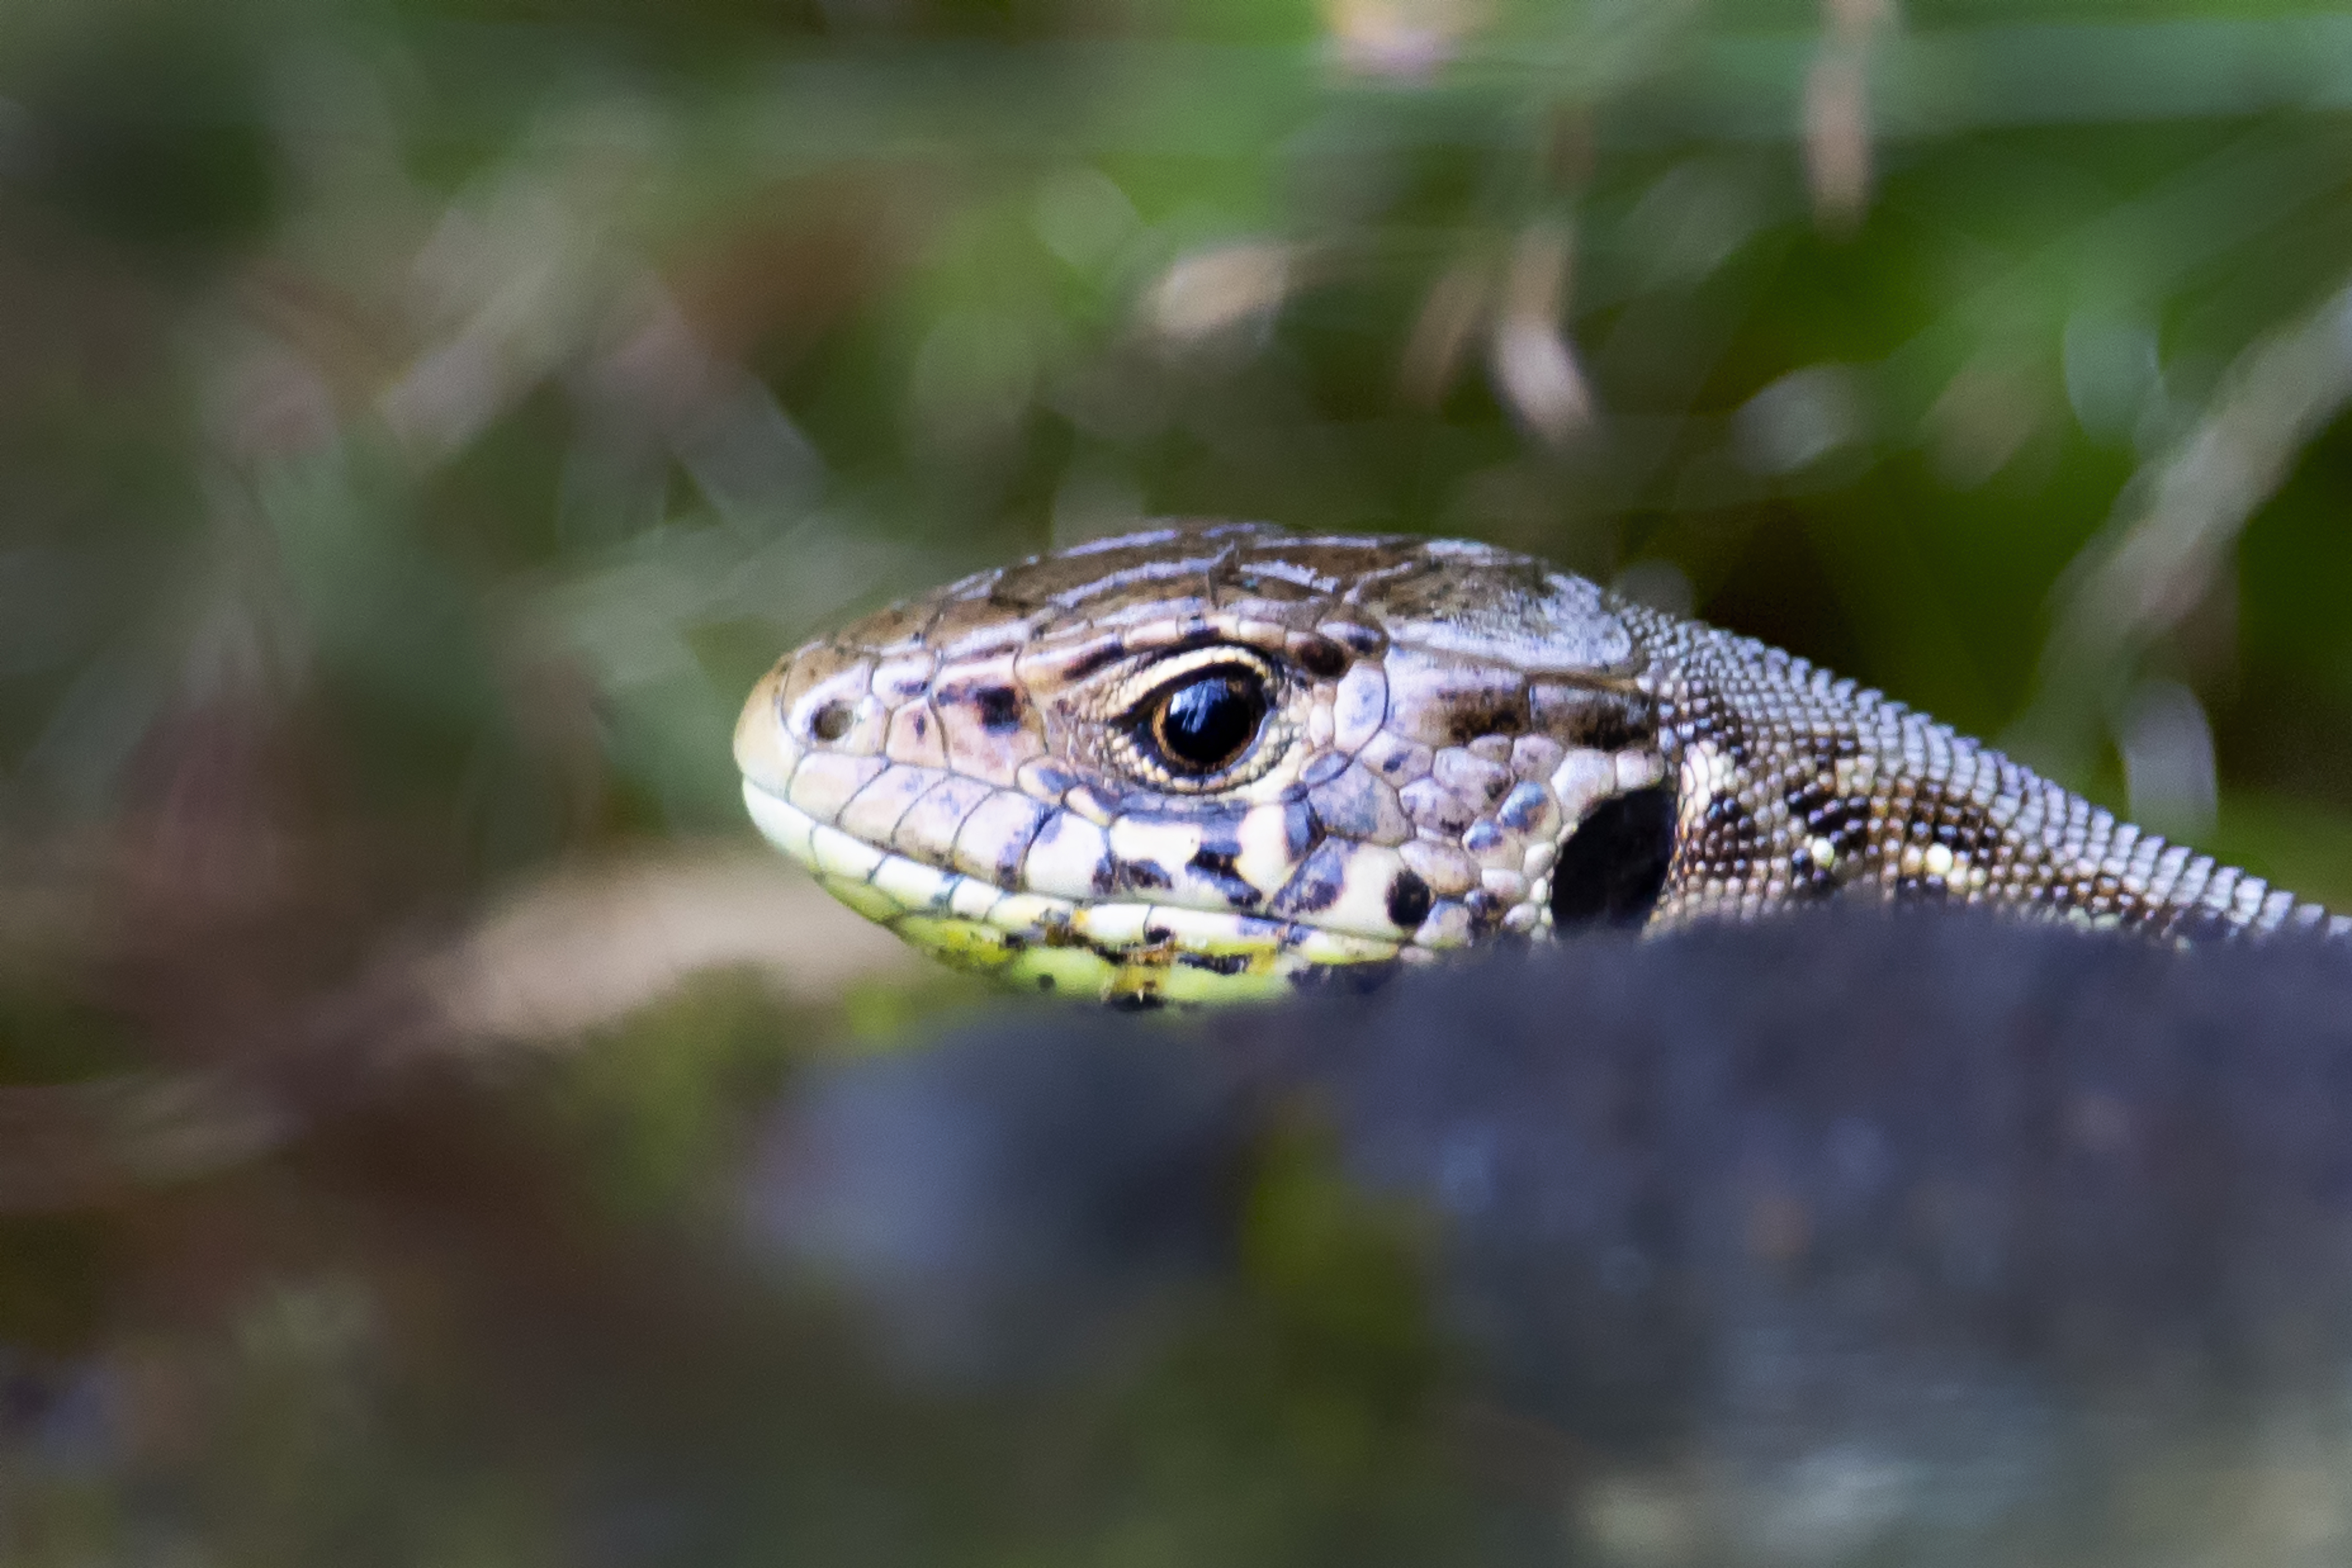
animals, reptile, lizard, scaled reptile, terrestrial animal, snake, wall lizard, plant, terrestrial plant, electric blue, amphibian, macro photography, wildlife, skink, landscape, gekkonidae, Western alligator lizard